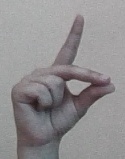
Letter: ta